Cuyama Valley

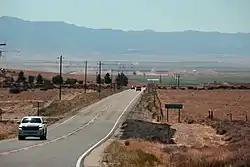
Cuyama seen from the east, on SR-166

The valley encompasses an area of approximately . It is bounded on all sides by mountains: the Sierra Madre Mountains along the south and west, the La Panza Range on the north, and the Caliente Range along the northeast − all of the California Coast Ranges System; and the San Emigdio Mountains on the east − of the Transverse Ranges System.